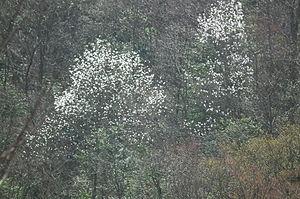
Magnolia salicifolia est une espèce d'arbres de la famille des Magnoliacées originaire du Japon.